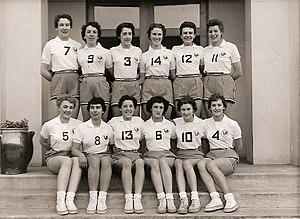
Anne-Marie Colchen, née le 8 décembre 1925 au Havre et morte le 26 janvier 2017 à Sanary-sur-Mer, est une athlète et basketteuse française.
La Fédération française de basketball est une association loi de 1901, fondée en 1932, chargée d'organiser, de diriger et de développer le basket-ball en France, d'orienter et de contrôler l'activité de toutes les associations ou unions d'associations s'intéressant à la pratique du basket-ball.
Évelyne Golhen épouse Mabey, est une ancienne joueuse de basket-ball française. Athlète de 1,70 m, elle est licenciée à l’ASAN au Havre de 1949 à 1955, et occupe le poste d'arrière. C’est en 1951, lors d'un match à Paris contre le Lutèce Olympique, qu’elle est repérée par le manager de l’Équipe de France, Robert Busnel. Elle fut la coéquipière d’Anne-Marie Colchen à l’ASAN et en équipe nationale.
En cette année 1953, l'équipe de France a le privilège de participer au premier championnat du monde, au Chili. L'équipe reviendra d'Amérique du Sud avec une médaille de bronze.
L’équipe de France féminine de basket-ball est la sélection des meilleures joueuses françaises. Elle est placée sous l’égide de la Fédération française de basket-ball depuis 1936.
Le basket-ball ou basketball, fréquemment désigné en français par son abréviation basket, est un sport de balle et sport collectif opposant deux équipes de cinq joueurs sur un terrain rectangulaire. L'objectif de chaque équipe est de faire passer un ballon au sein d'un arceau de 46 cm de diamètre, fixé à un panneau et placé à 3,05 m du sol : le panier. Chaque panier inscrit rapporte deux points à son équipe, à l'exception des tirs effectués au-delà de la ligne des trois points qui rapportent trois points et des lancers francs accordés à la suite d'une faute qui rapportent un point. L'équipe avec le nombre de points le plus important remporte la partie.